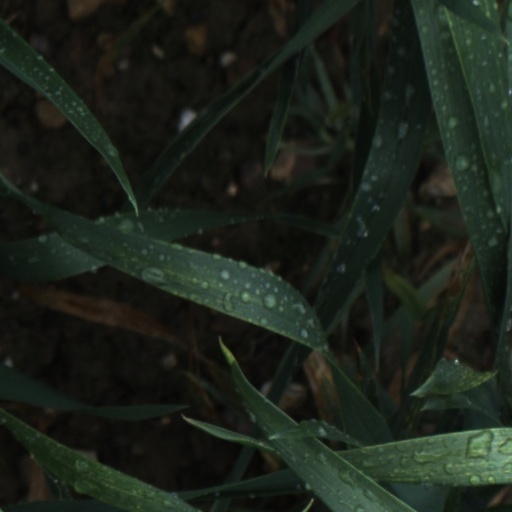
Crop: wheat